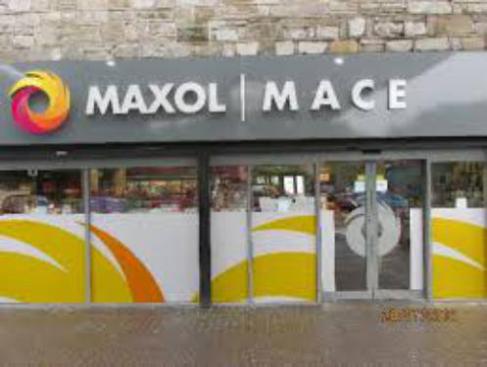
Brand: maxol
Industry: Others